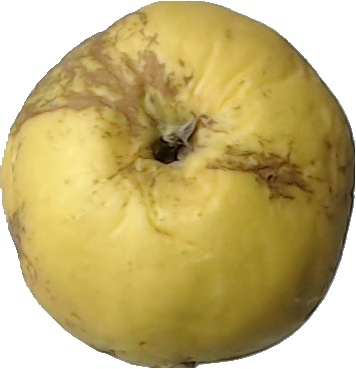
Label: apple_golden_1